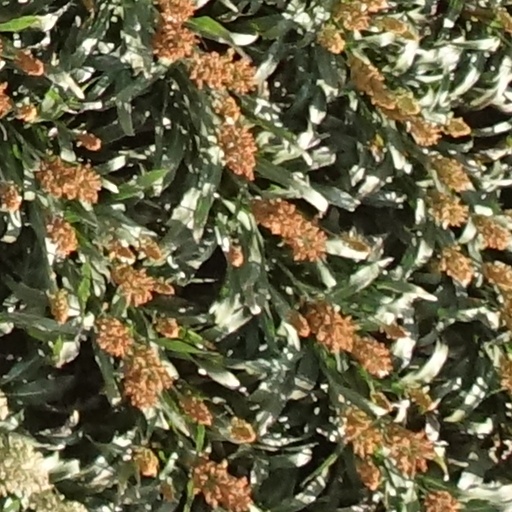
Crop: sorghum